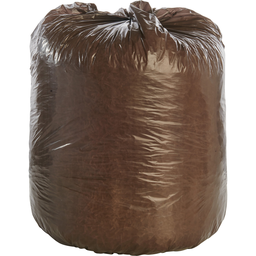
Label: plastic